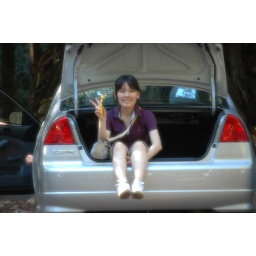
Oh my god, more 3hrs hiking in Big Basin mountain trial.... I'm super girl - Lucille 2008/4/27